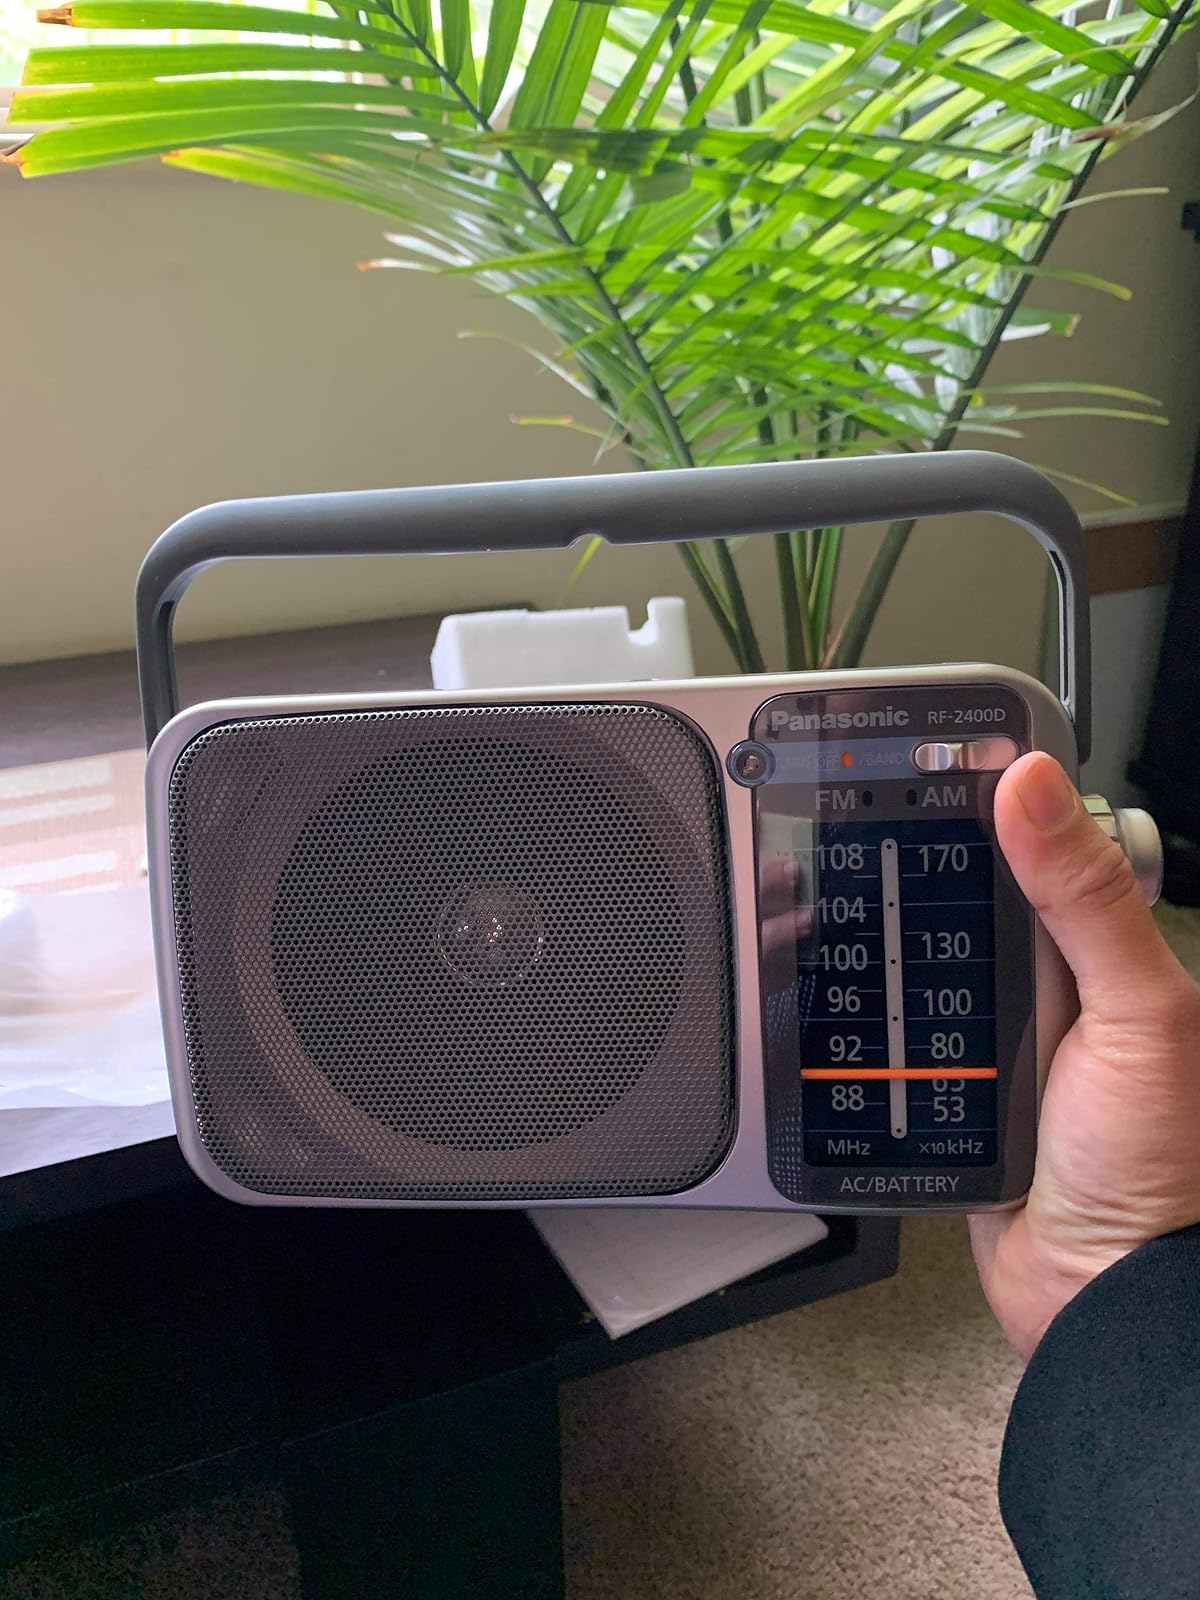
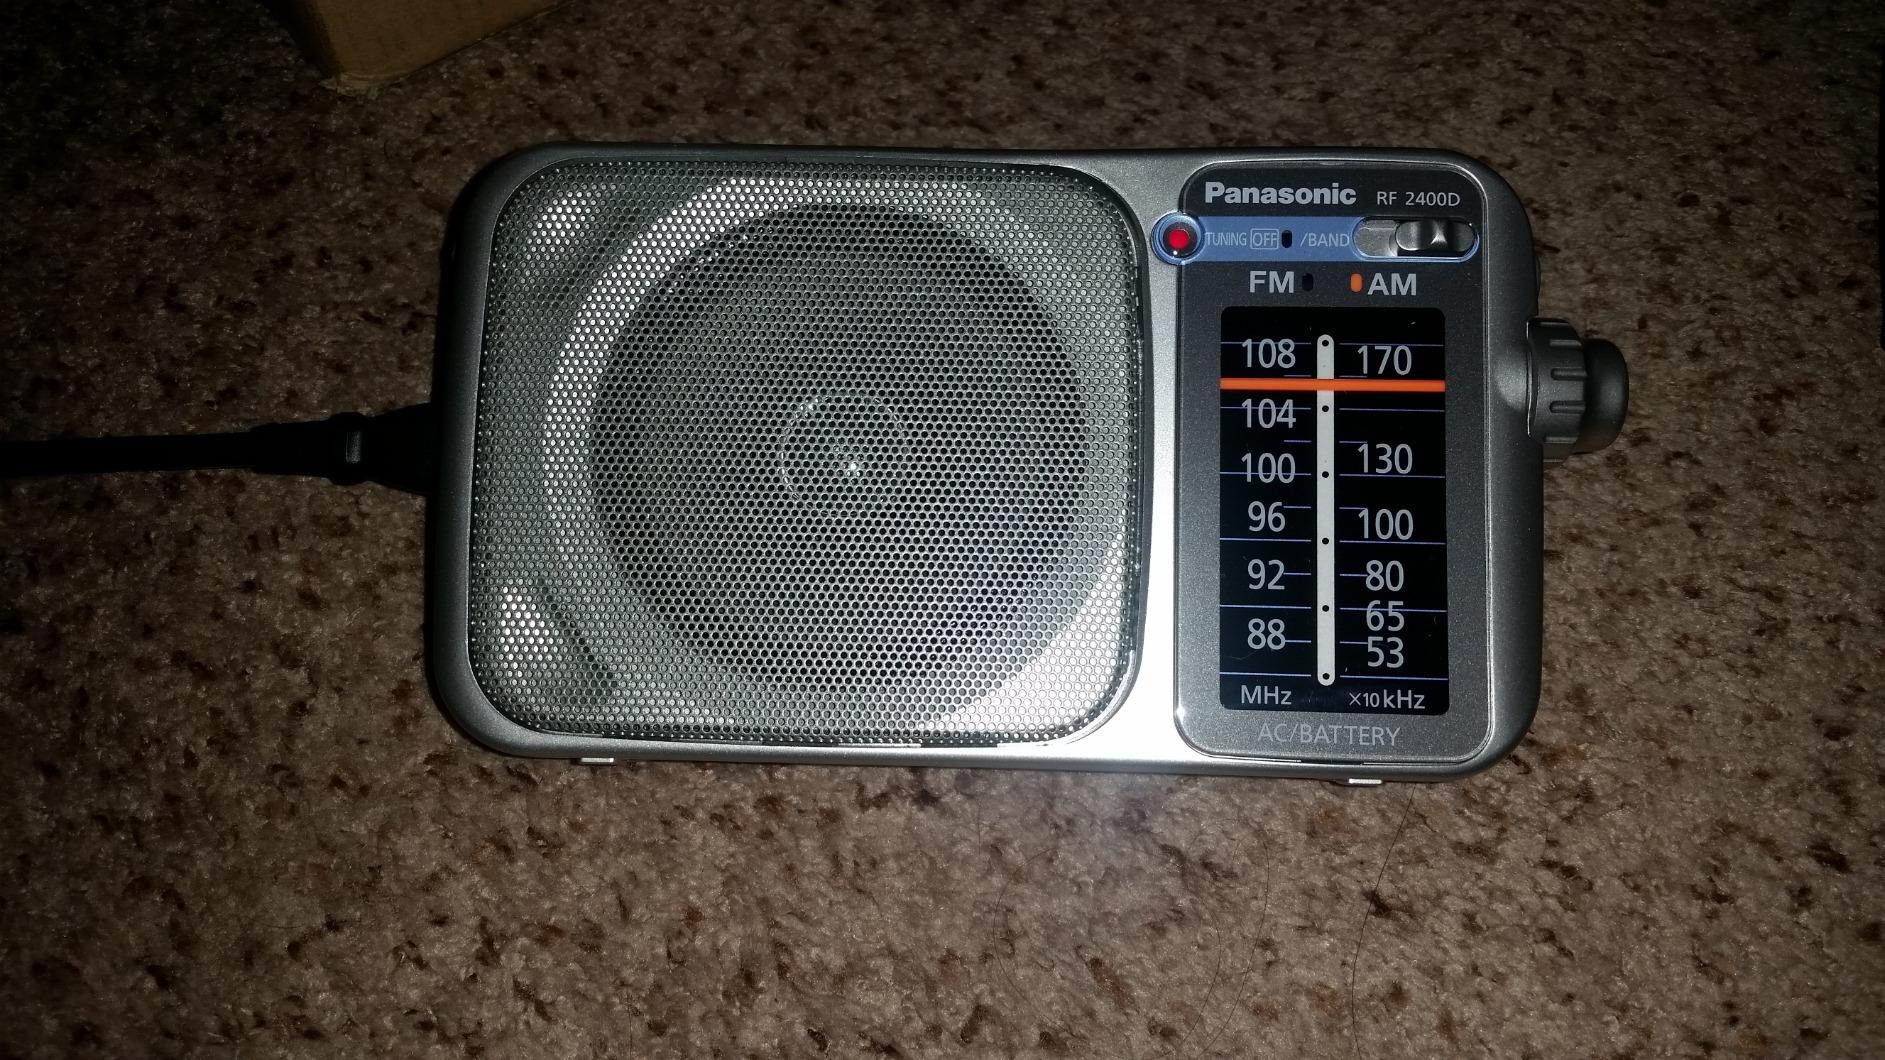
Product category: radio
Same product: yes